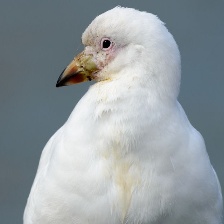
Species: SNOWY SHEATHBILL
Scientific name: CHIONIS ALBUS